William Timothy Cape

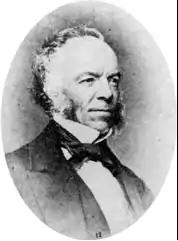
William Timothy Cape was an early school master in Sydney, Australia

William Timothy Cape (25 October 1806 – 4 June 1863) was an early school master in Sydney, Australia; several of the Premiers of New South Wales attended his school.